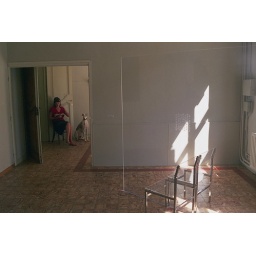
Glazen biechtstoel van Tessa Lauwaert en Pascal Heeren in de Halfmaartstraat 17, parcours 50/25. Foto genomen door Leopold Oosterlinck